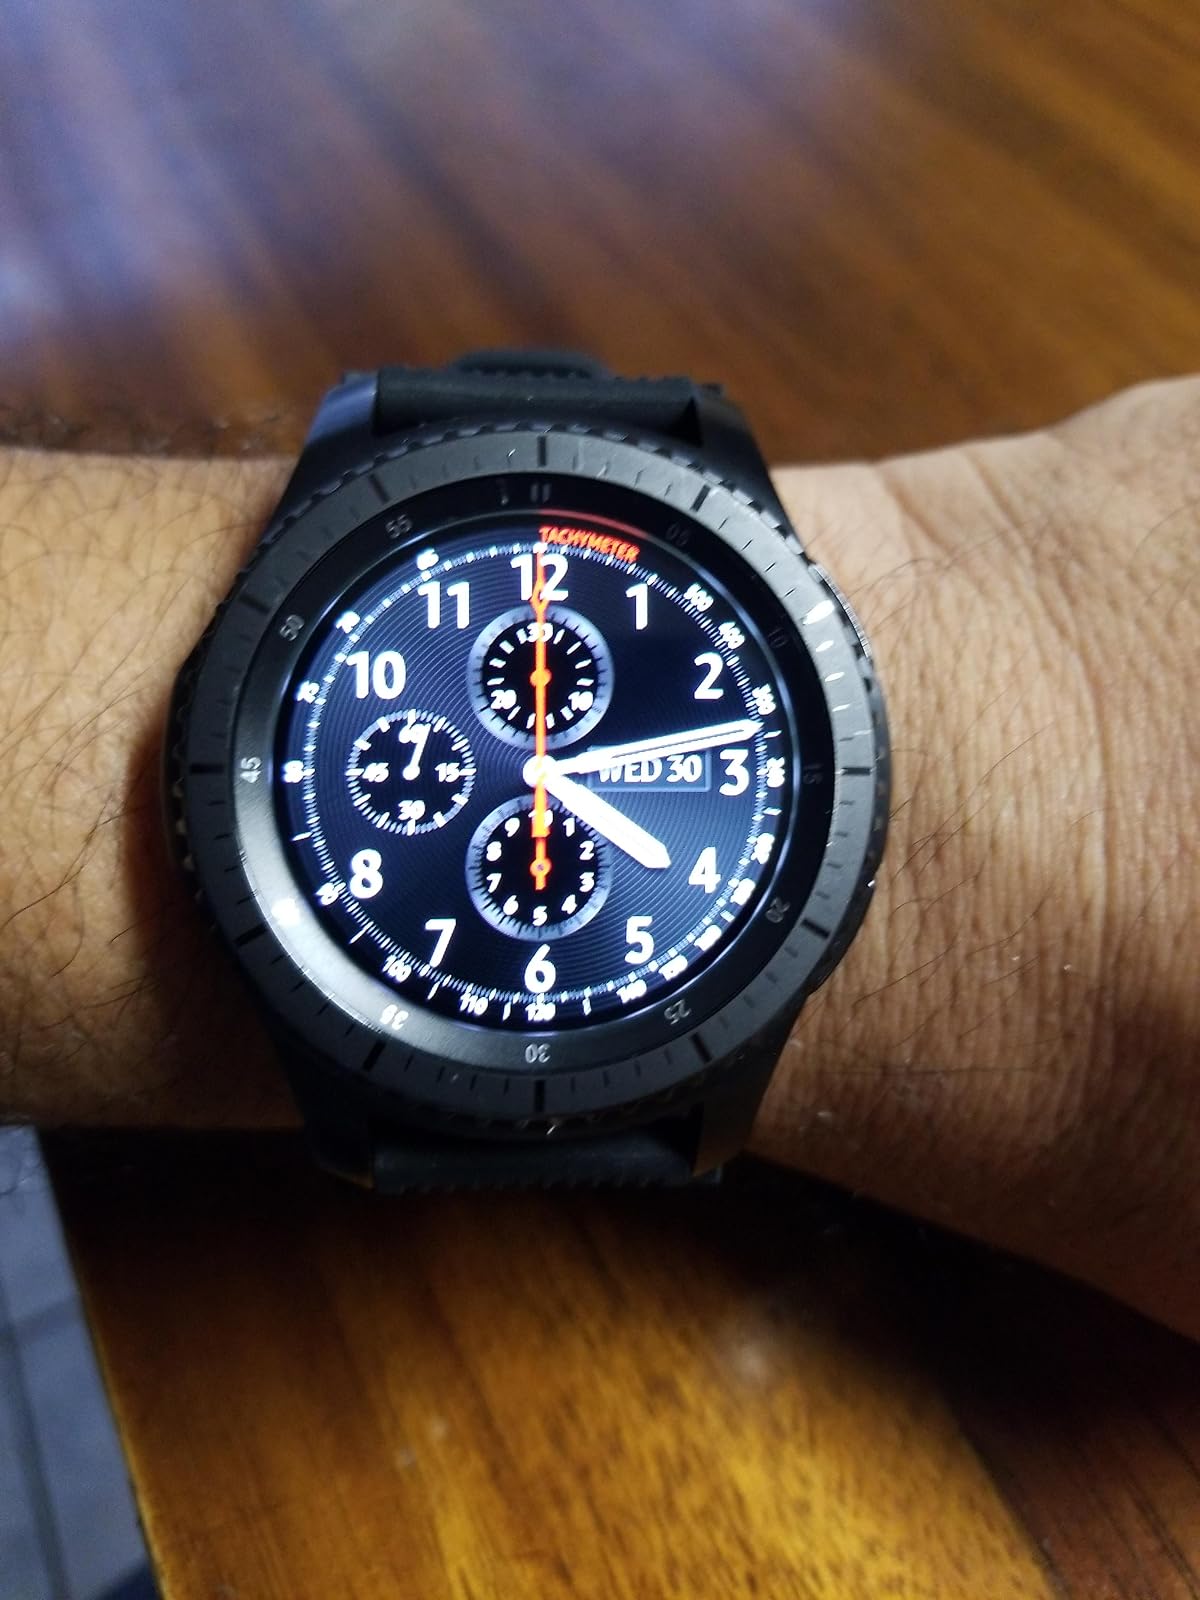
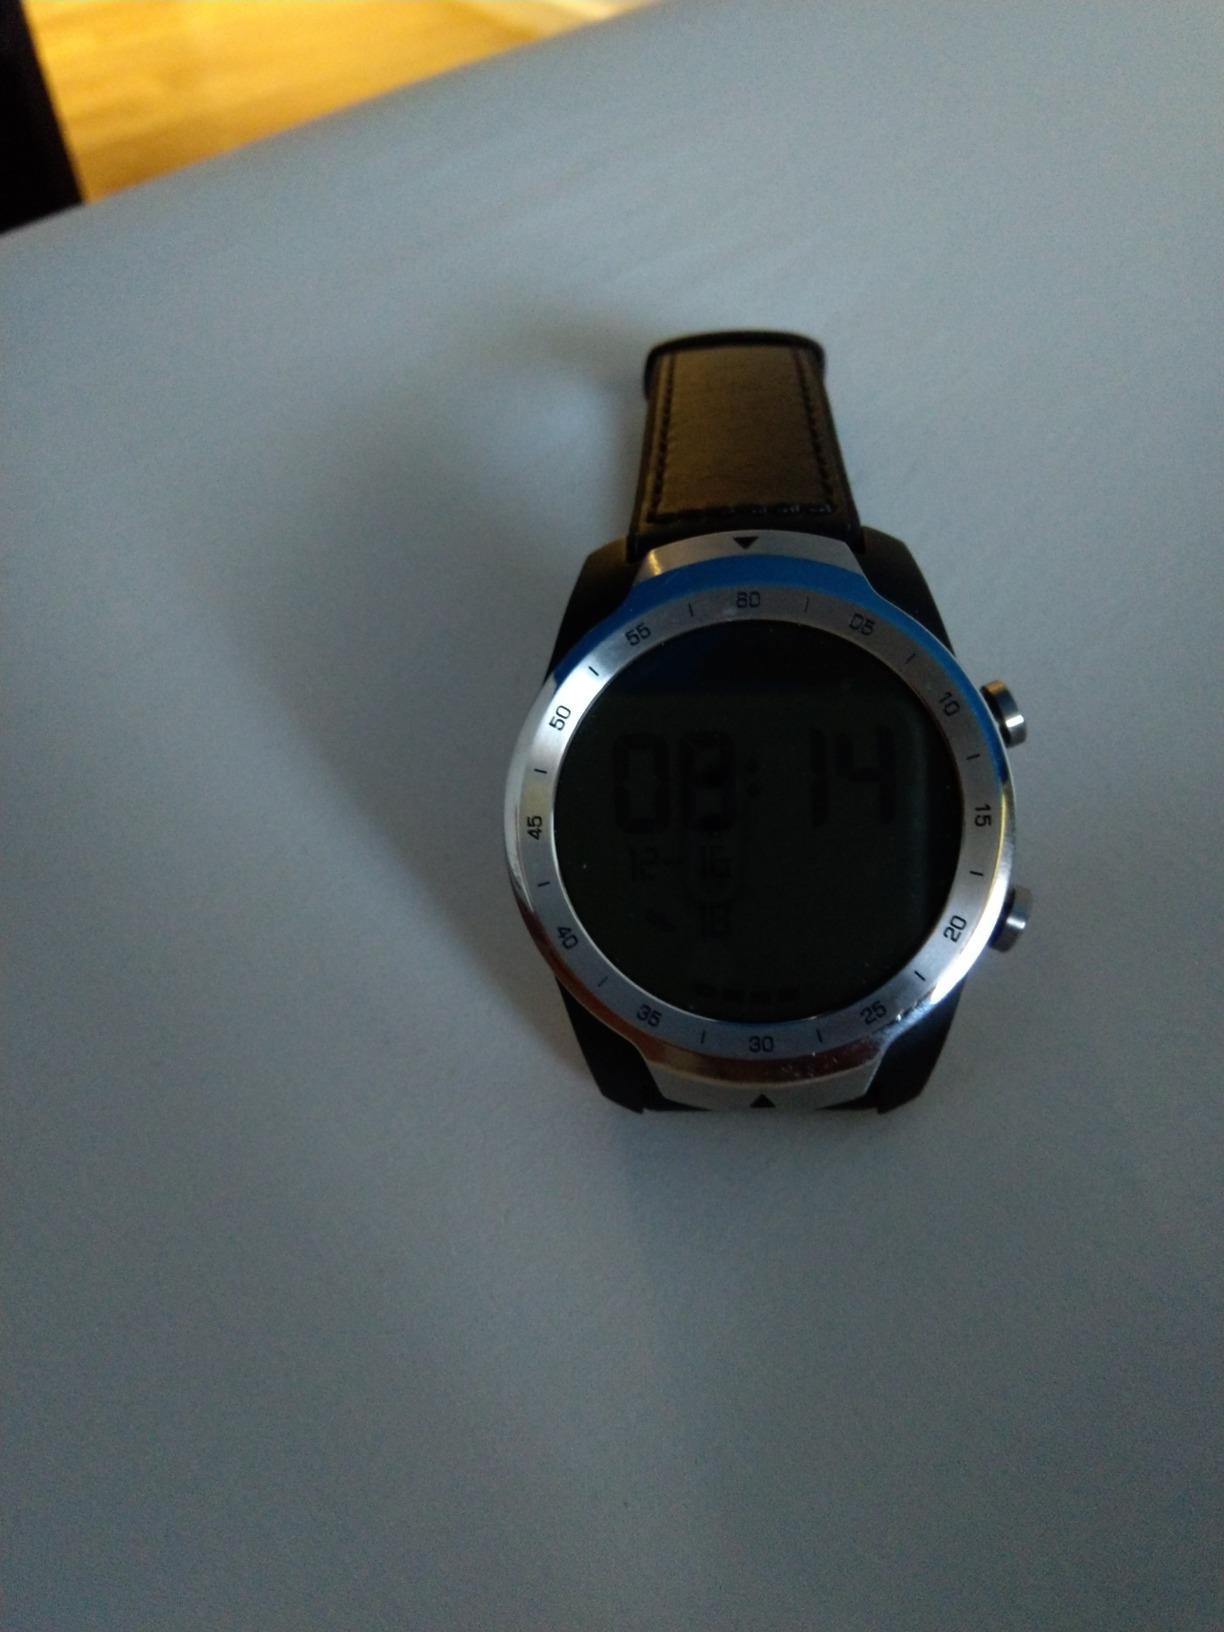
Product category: smartwatch
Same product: no